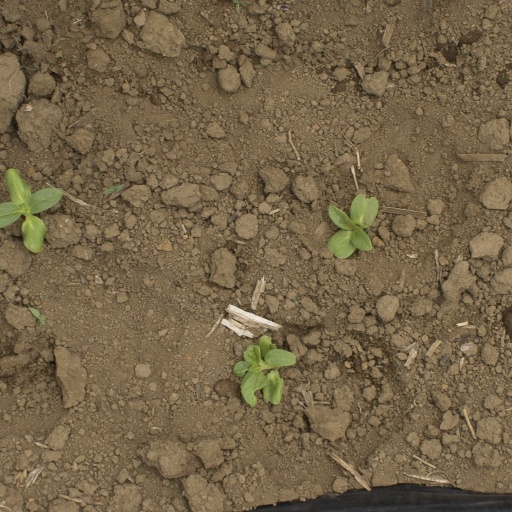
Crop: Jerusalem artichoke